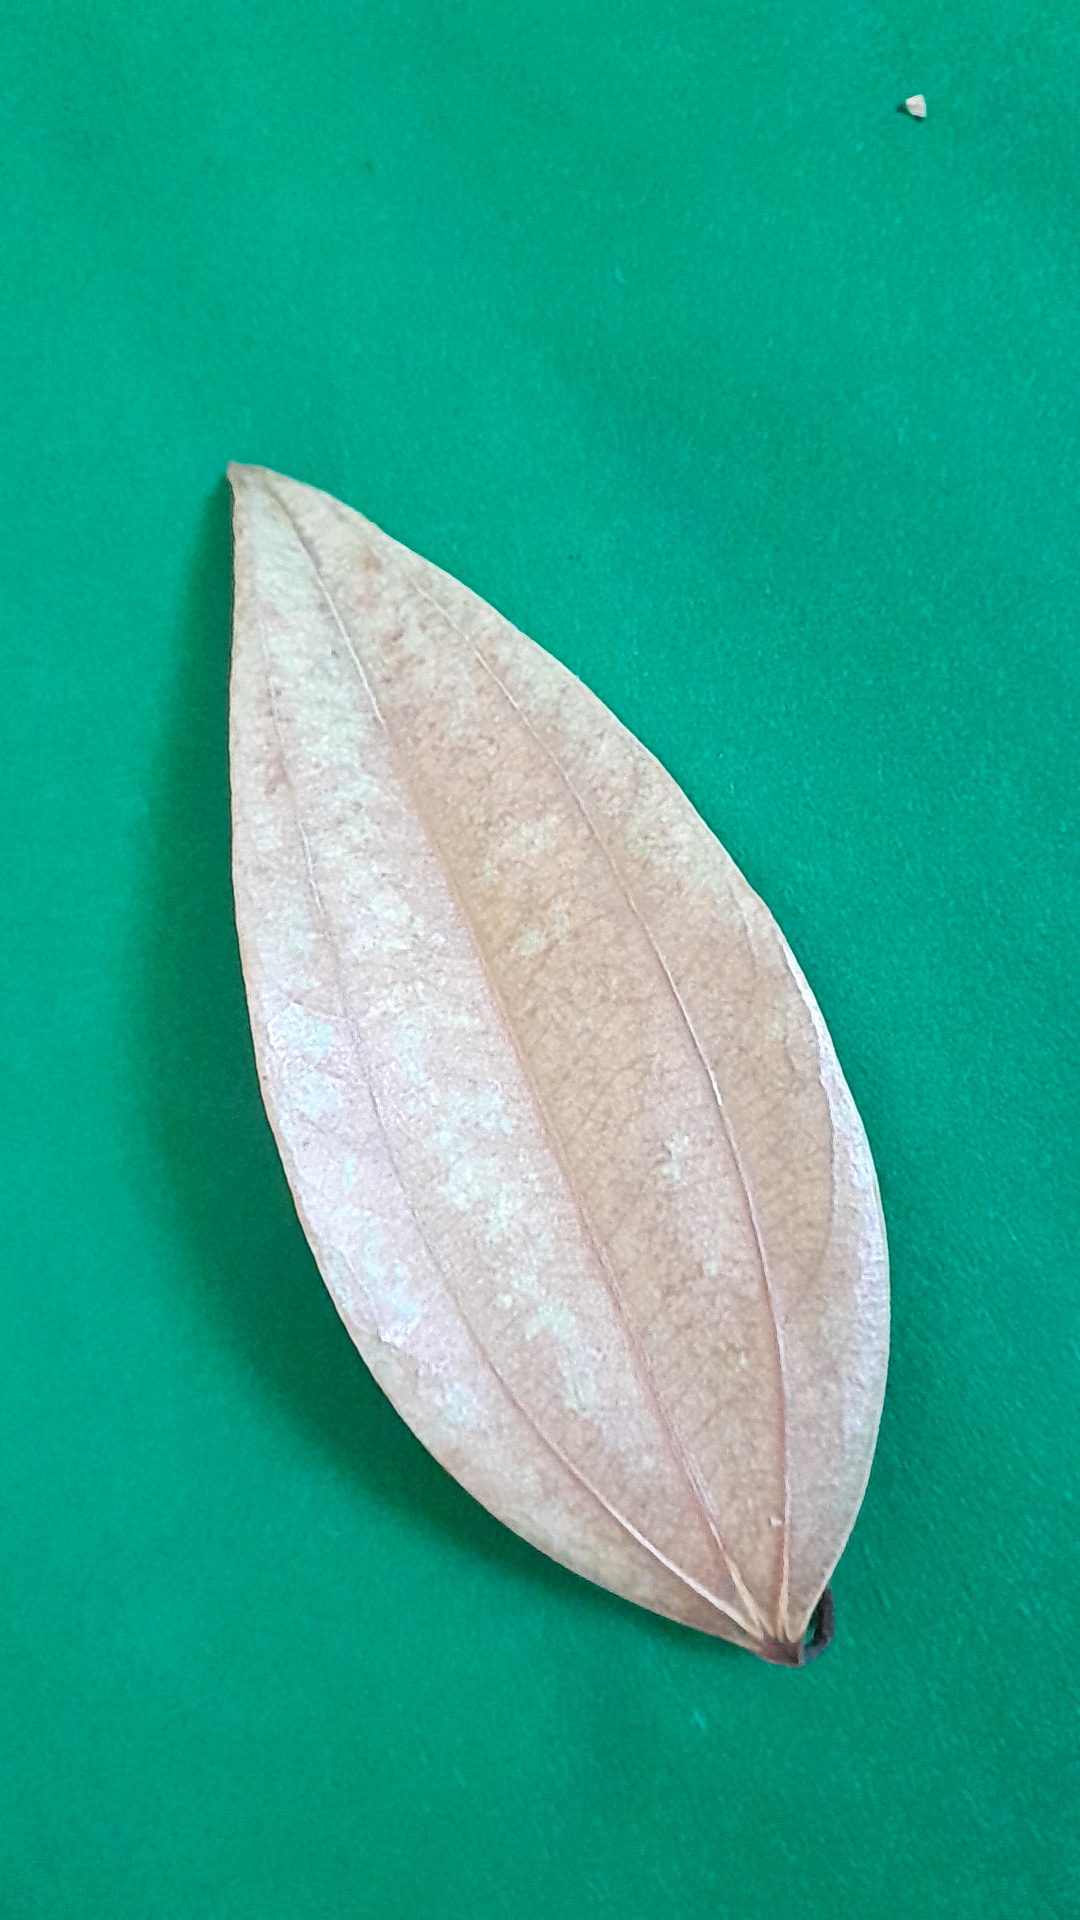
Label: Dry Leaf